Dante Troisi

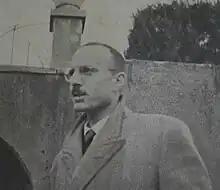

Dante Troisi (April 21, 1920 – January 2, 1989) was an Italian writer and magistrate. His writings primarily deal with the cultural and sociological woes of Italy following World War II. Much of his literature draws on issues raised through his work as a magistrate. His most significant work is likely the novel "Diario di un giudice" (Diary of a Judge), written in 1962. In 2005, Troisi was posthumously awarded the Feronia Literary Prize, an award given to distinguished poets and authors.